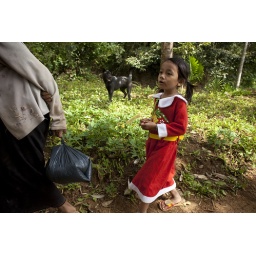
Young Ede girl in Christmas dress